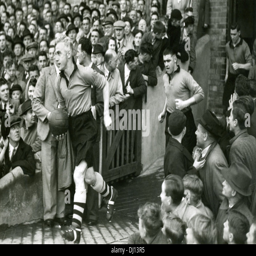
soccer player leads the team out followed by person